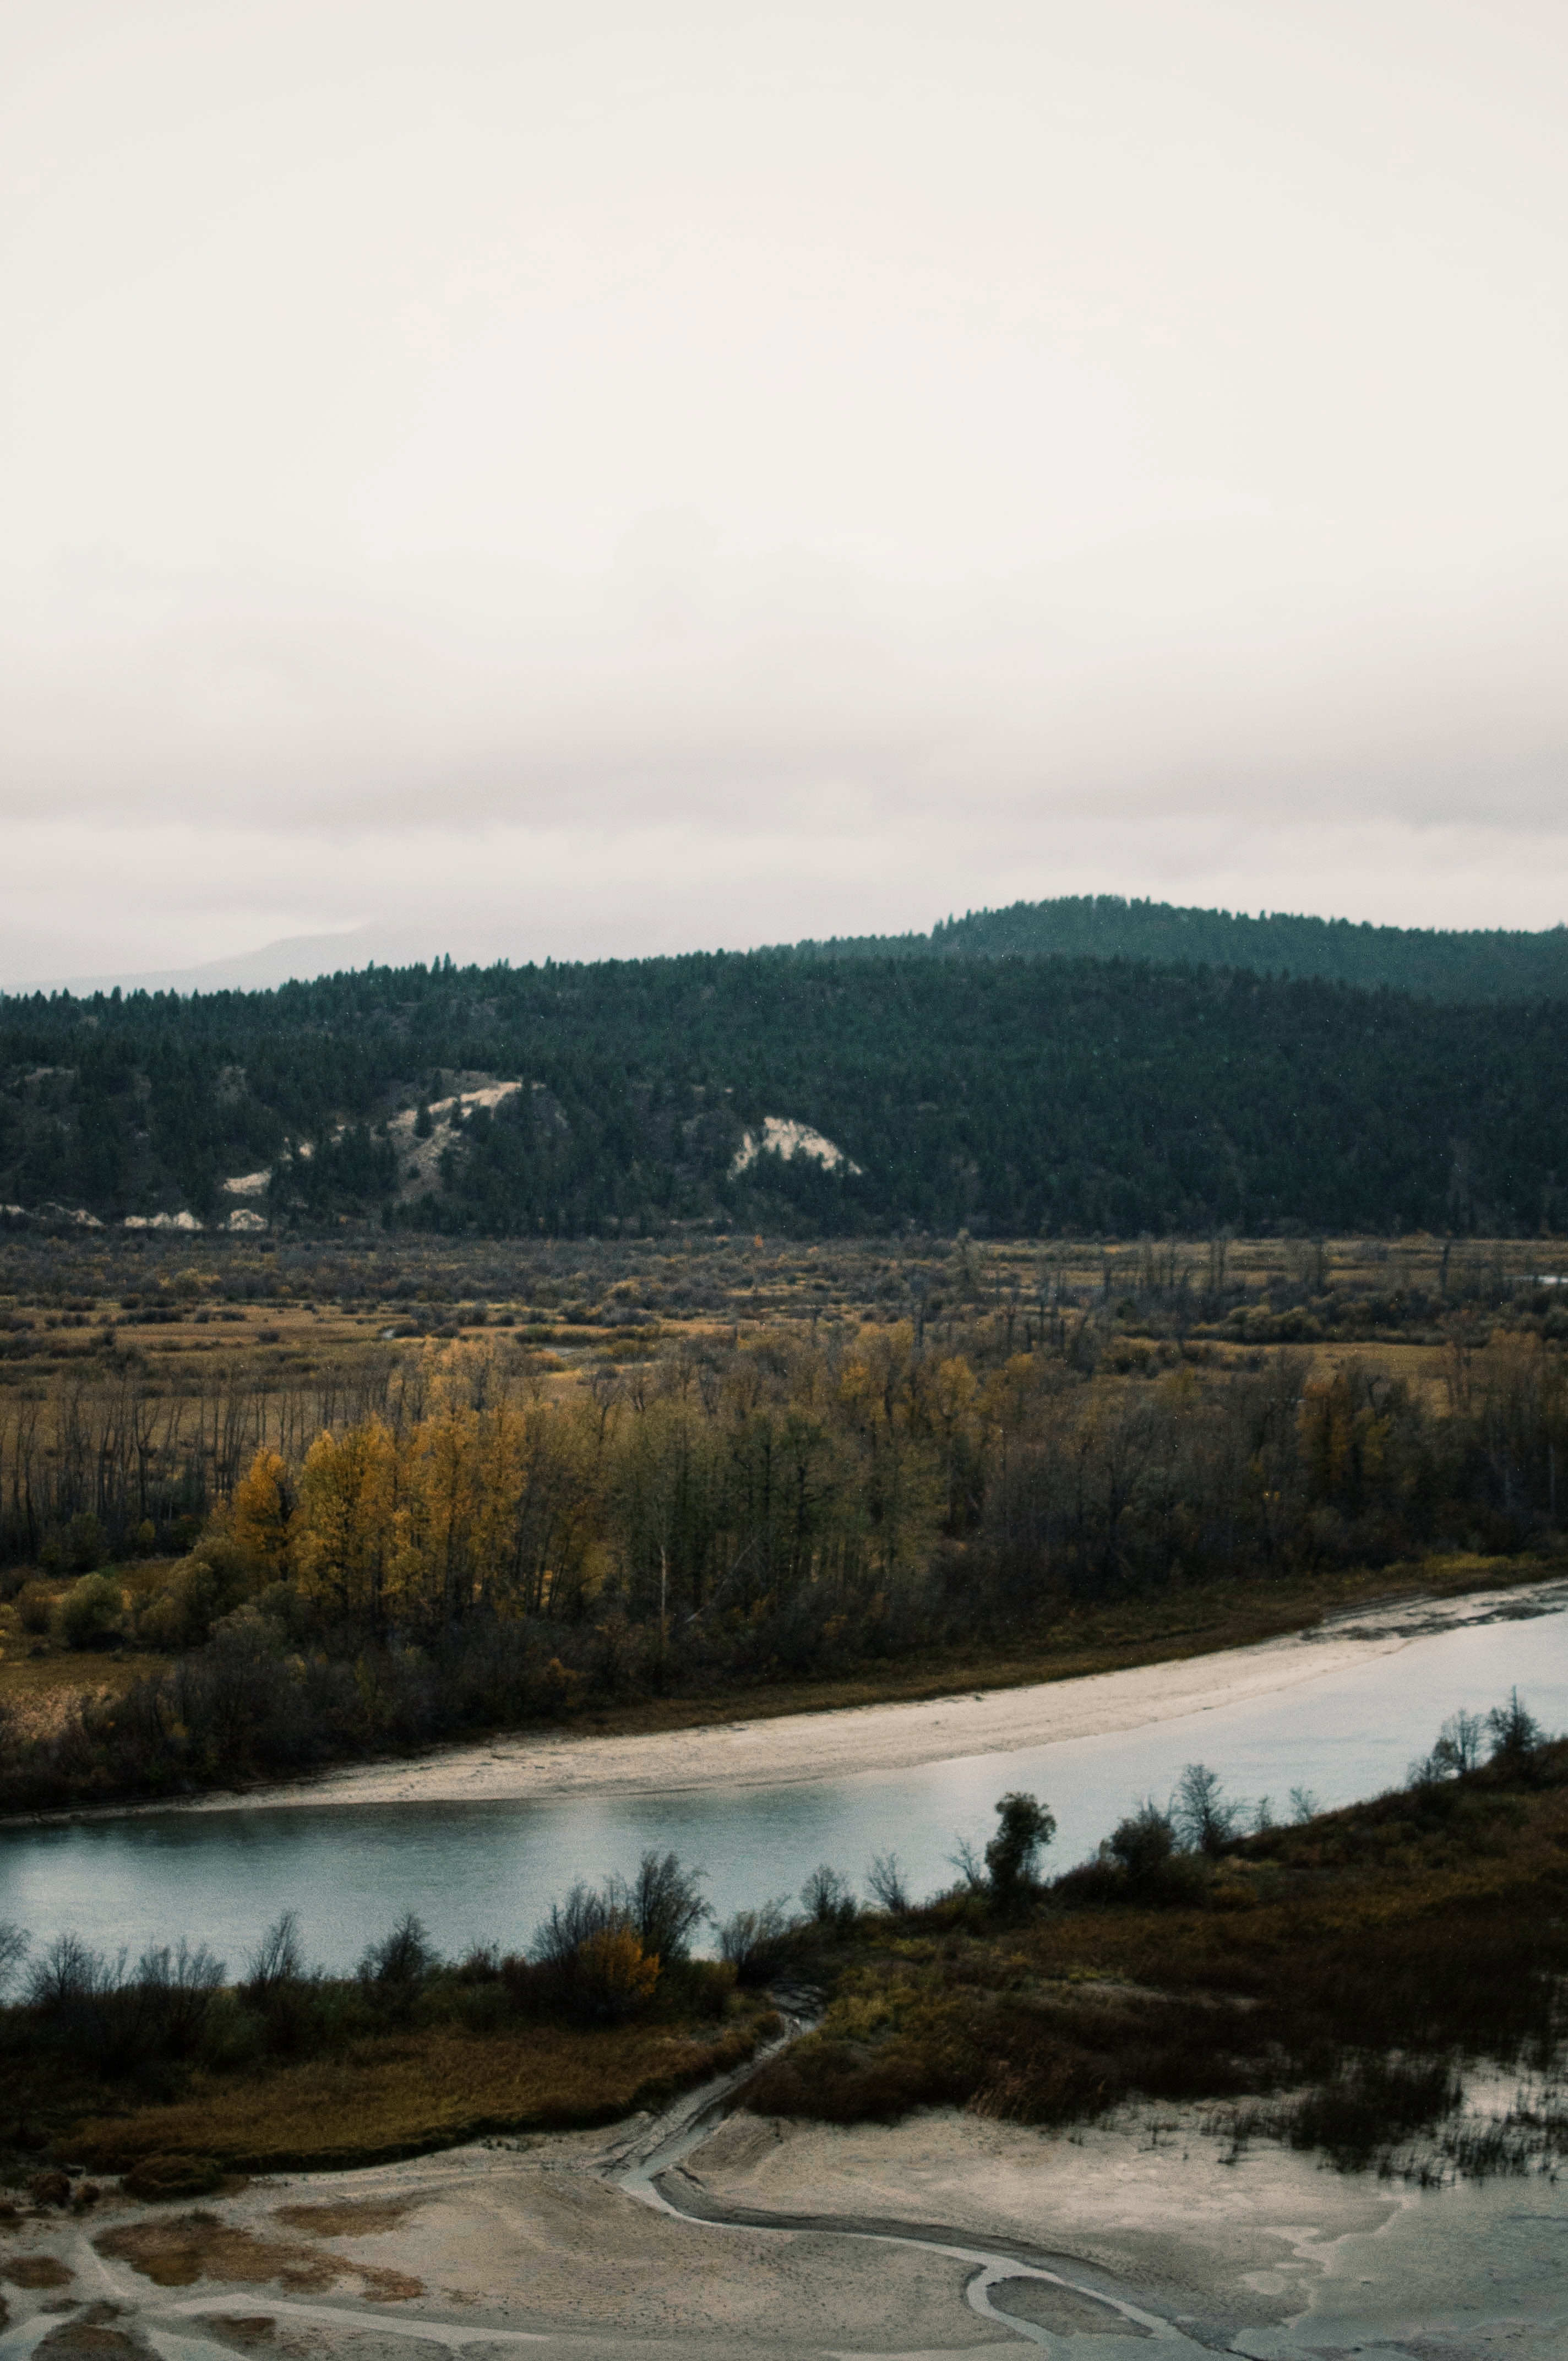
landscape, sea, coast, tree, water, nature, horizon, marsh, wilderness, mountain, snow, winter, cloud, mist, morning, hill, shore, lake, river, reflection, reservoir, season, wetland, habitat, loch, rural area, natural environment, atmospheric phenomenon